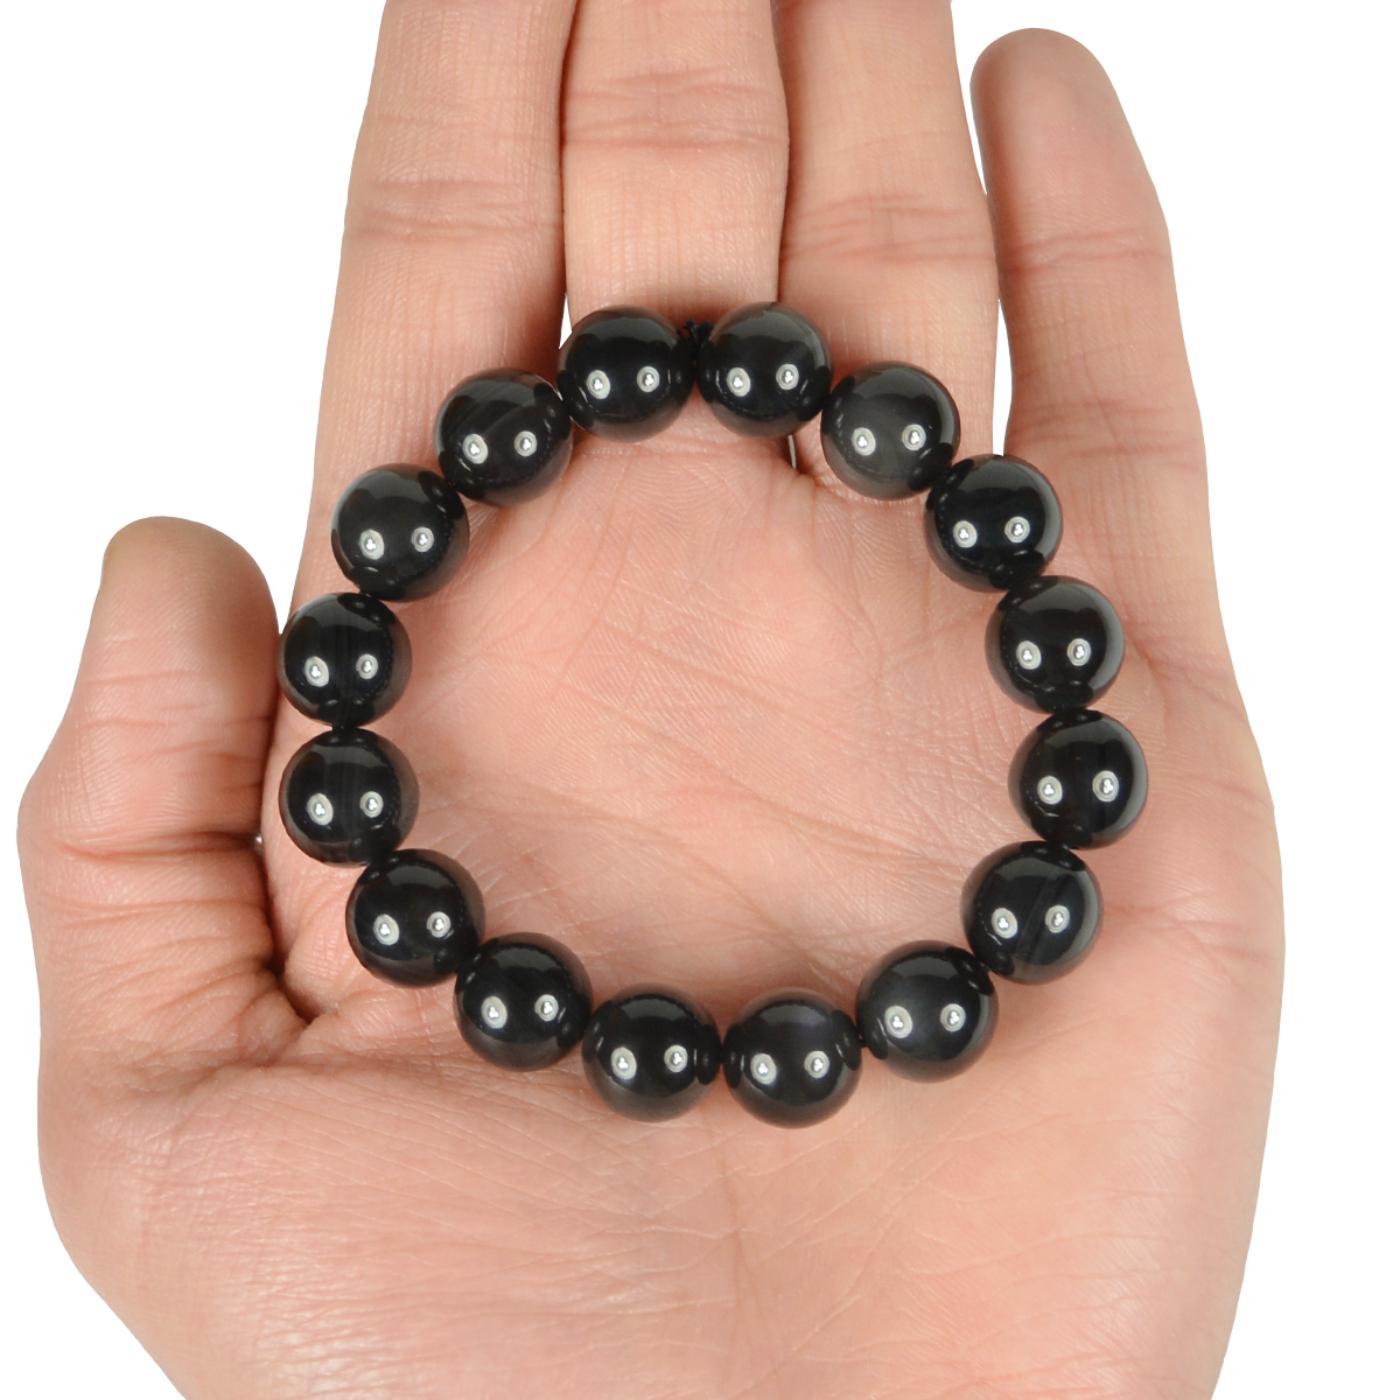
Reiki Crystal Products Rainbow Obsidian Round Bead 12mm Bracelet For Reiki And Crystal Healing
Type: Bracelets & Bangles
Brand: Reiki Crystal Products
Price: Rs. 875
Stretchable Elastic Handmade Natural Crystal Stone Bracelet | Diameter : 2.5 Inch.| Stone Size - 12 mm Bead| Shape - Round. Charged By Reiki Grand Master & Vastu Expert
Features: Stretchable Elastic Natural Crystal Stone Bracelet | Diameter : 2.5 Inch.| Stone Size â€“ 12 mm Beads | Shape - Round. Charged By Reiki Grand Master & Vastu Expert,Natural Healing Stone Bracelet for Reiki Healing, Crystal Healing, Numerology, Tarot, Astrology & Feng Shui,100% Authentic, Original and Natural Healing Stone / Crystal Bracelet - small holes, crack marks on the surface or inside the stones are often visible,Material : Natural Healing Stones See Images & Product Description For Healing Properties /Advantages,Reiki Healing Stone Bracelet for Men, Women, Boys, Girls, Best for Gifting & Personal Use.
Included: Pack Of 1 X Rainbow Obsidian 12mm Bracelet